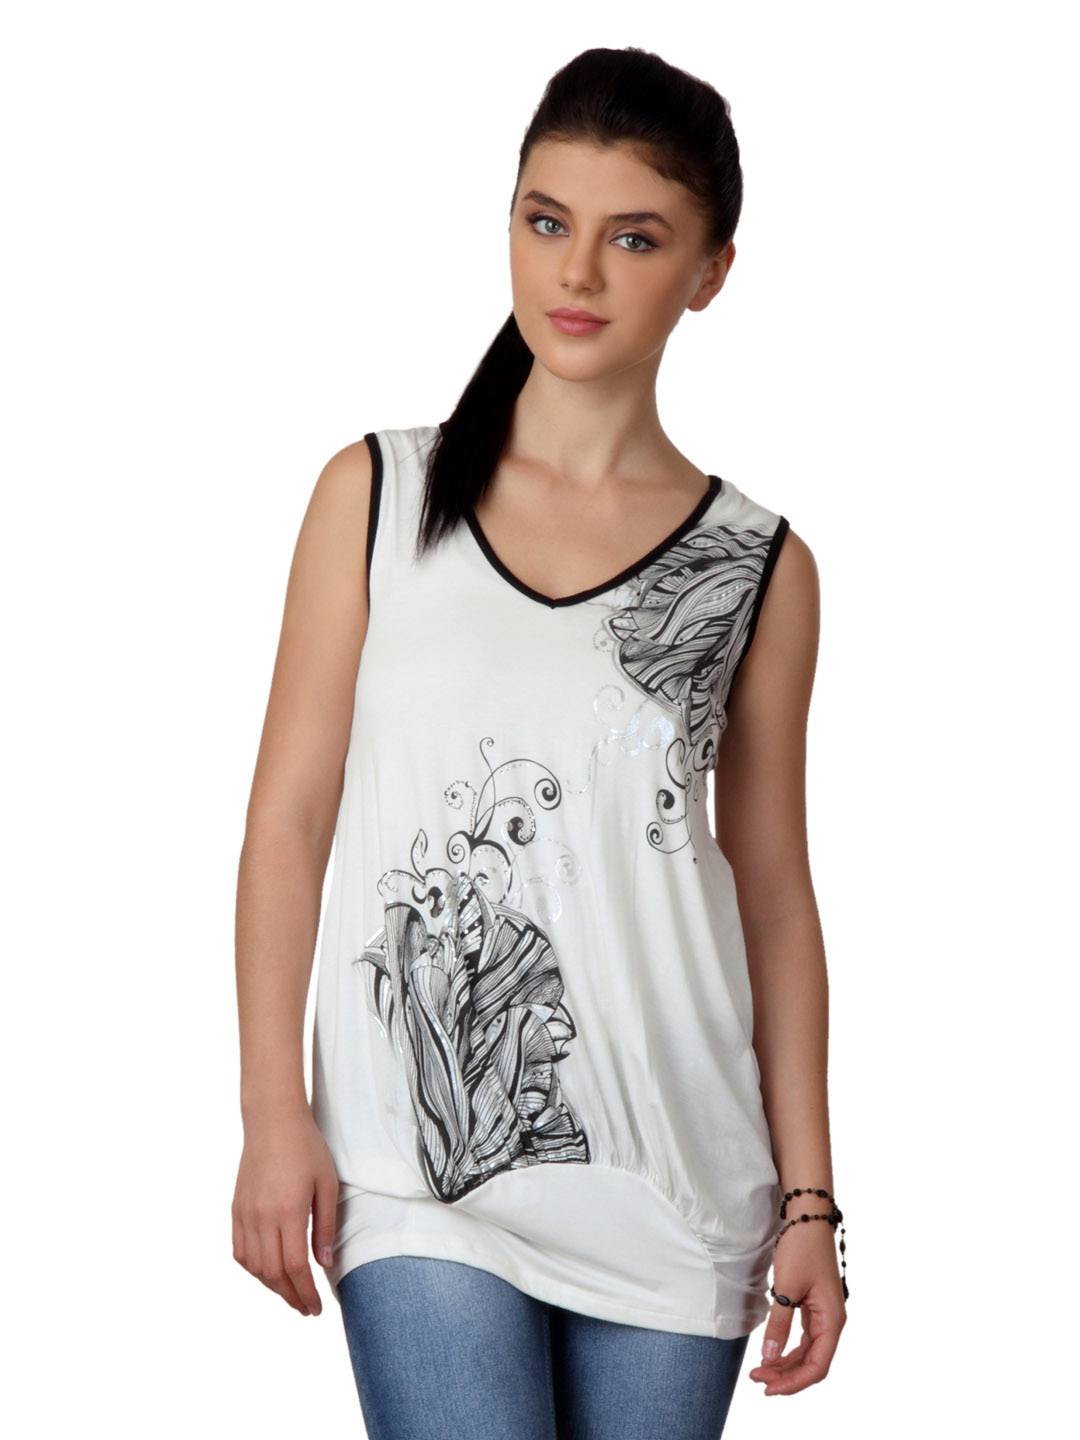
Tonga Women Printed White Top
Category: Apparel / Topwear / Tops
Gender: Women
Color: White
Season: Summer 2012
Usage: Casual